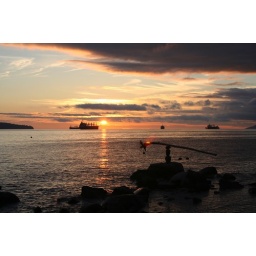
Driftwood balancing on pile of rocks in the sunset, with ships in background